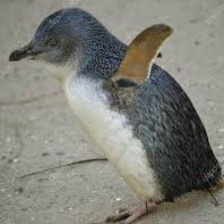
Species: FAIRY PENGUIN
Scientific name: EUDYPTULA MINOR
ImageNet parent category: king_penguin